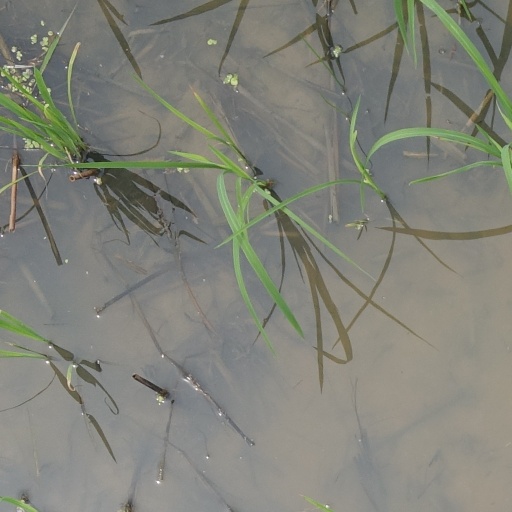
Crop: rice